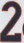
Number: 2